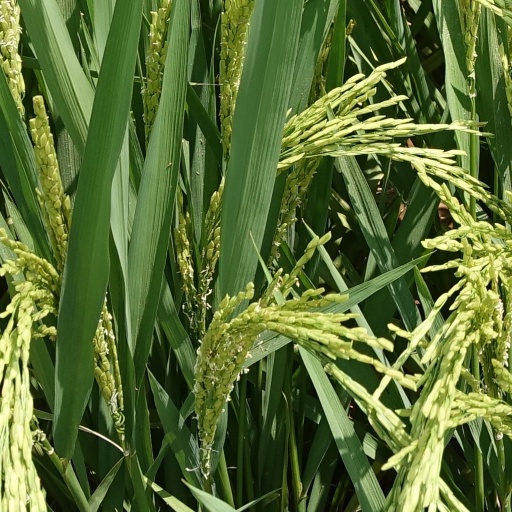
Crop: rice